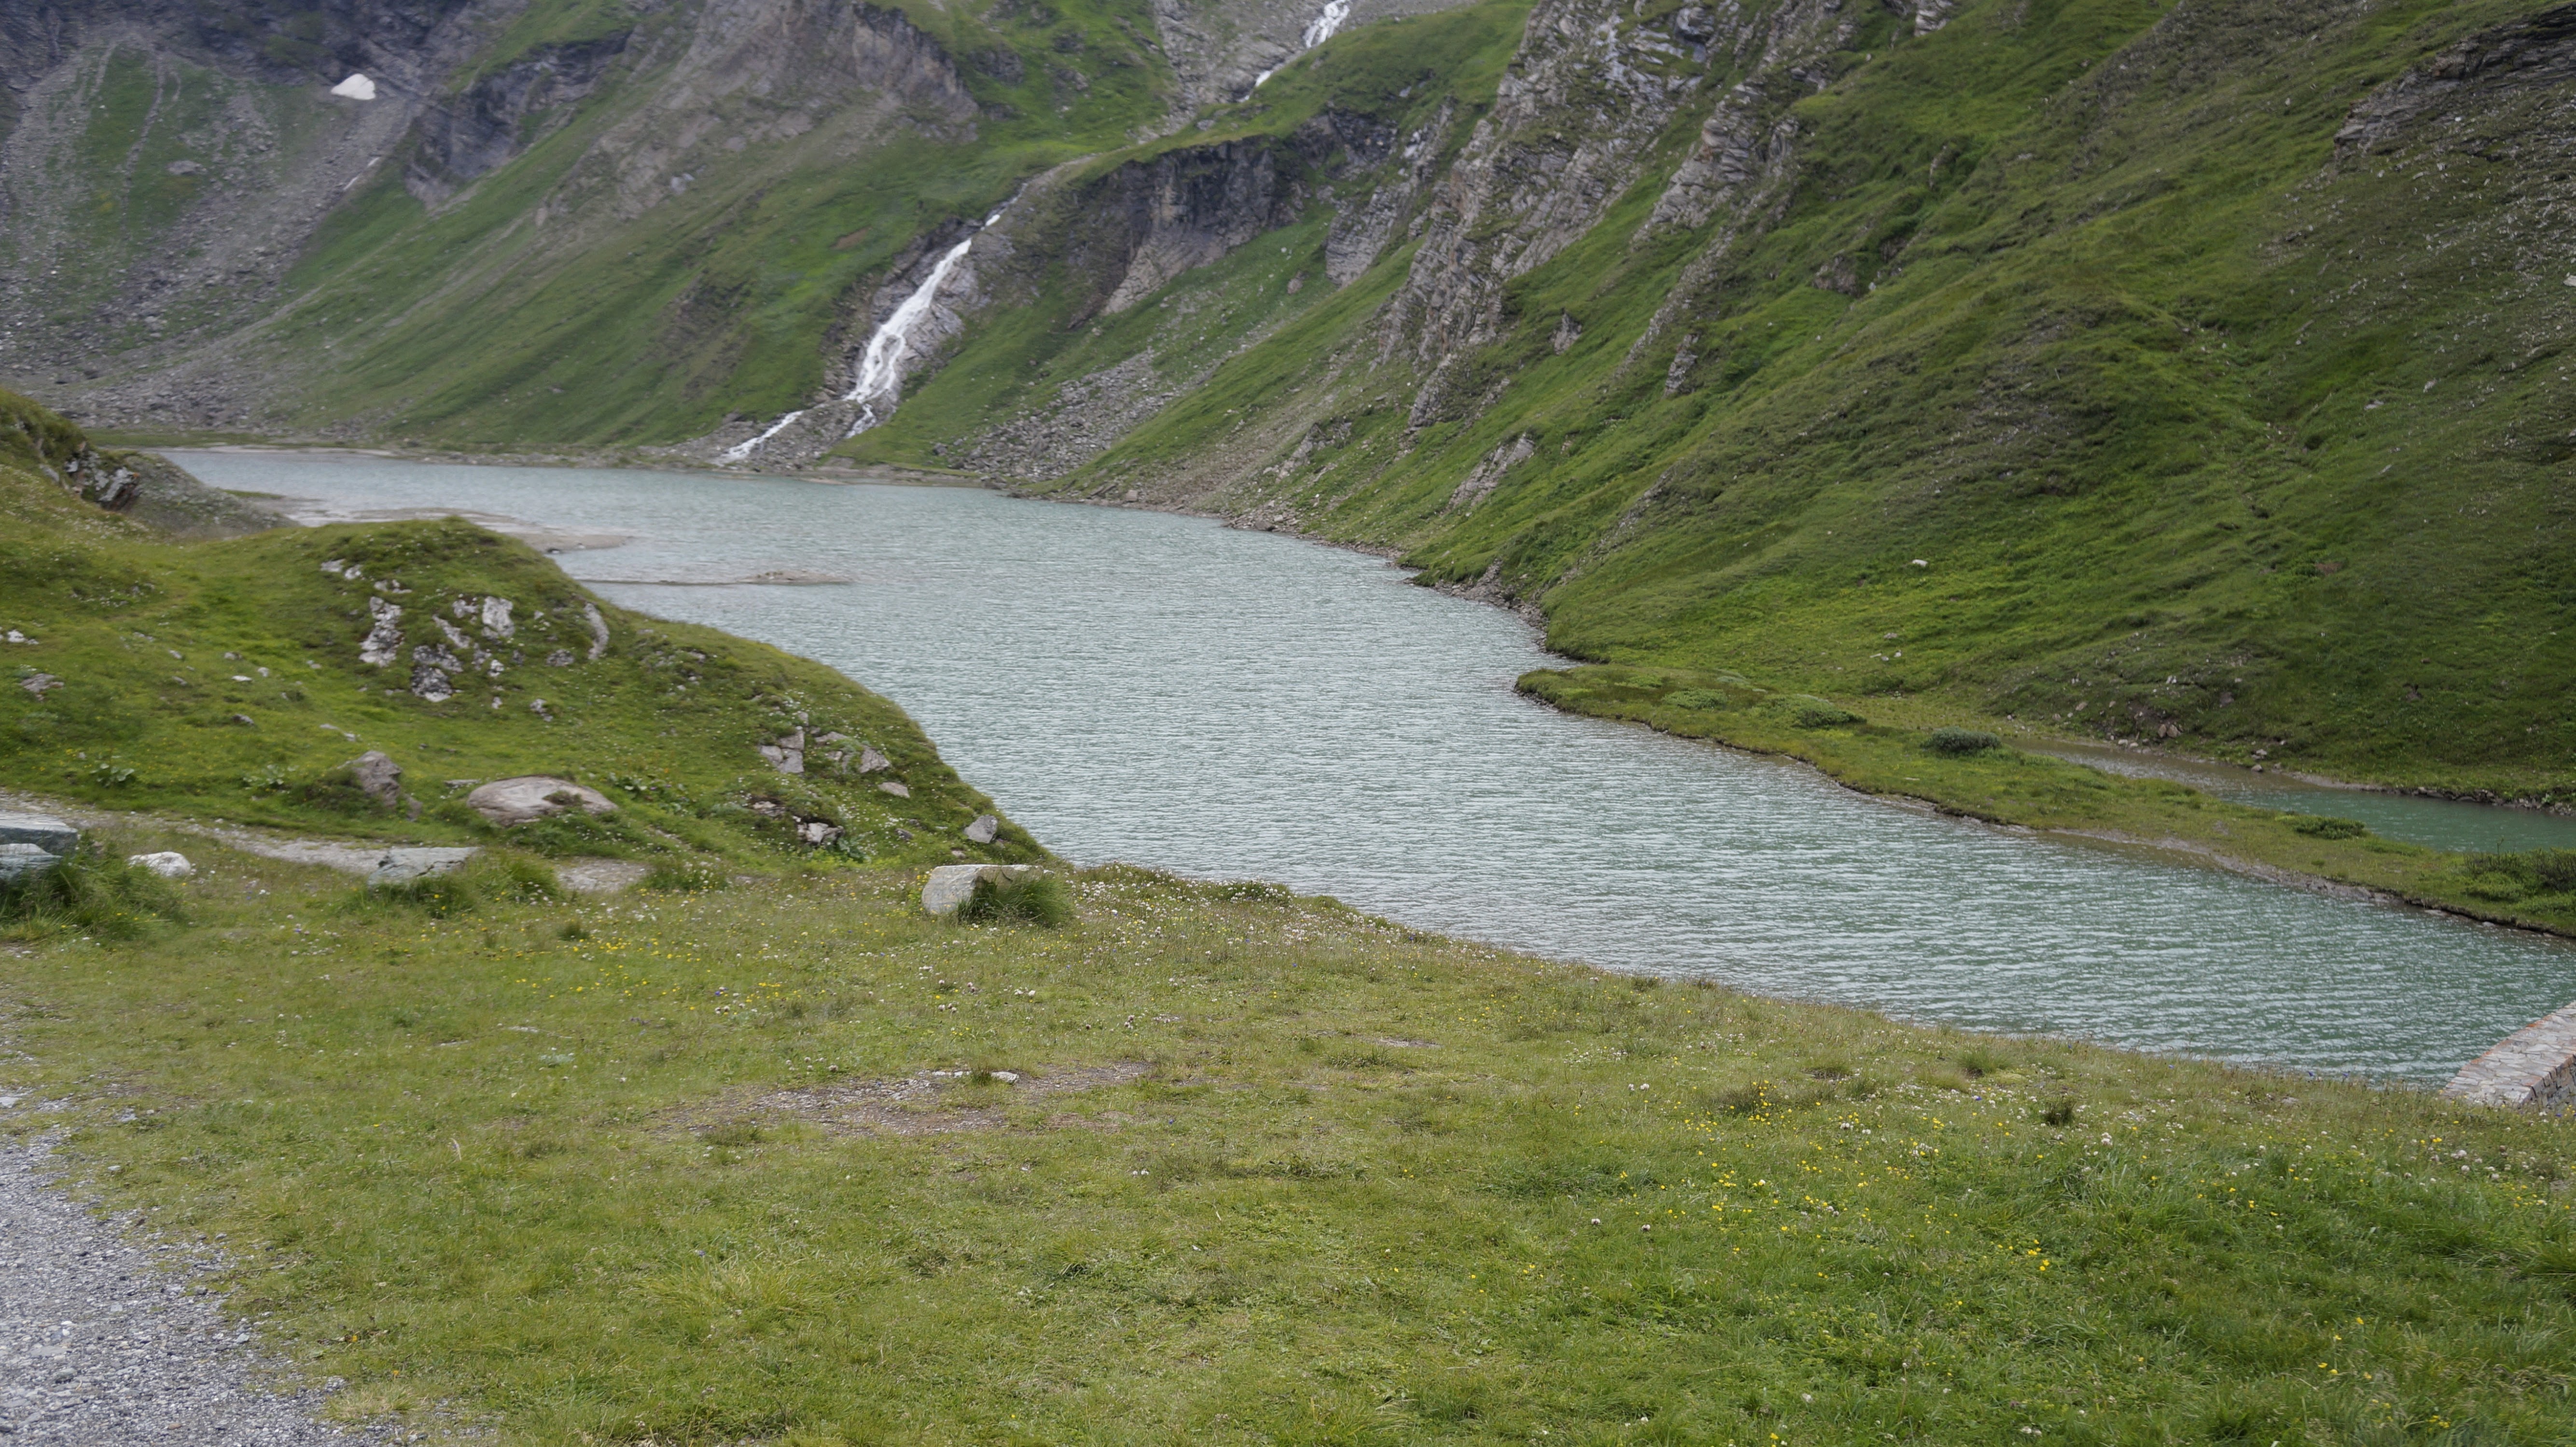
highland, mountainous landforms, landform, geographical feature, loch, tarn, mountain range, fell, mountain, fjord, river, lake, mountain pass, moraine, valley, reservoir, plateau, glacial landform, ridge